Celia Quansah

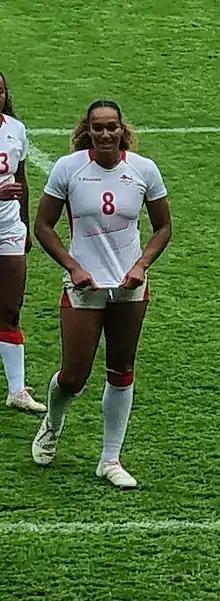

Celia Quansah (born 25 October 1996) is an English rugby sevens player who plays for Leicester Tigers Women. She was selected as a member of the Great Britain women's national rugby sevens team for the 2020 Summer Olympics.